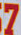
Number: 7